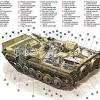
Label: BMP-2